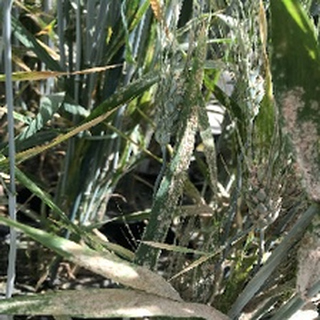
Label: wheat_mildew